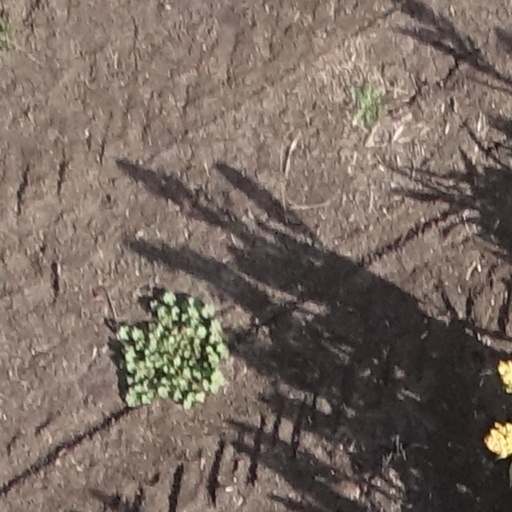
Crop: sorghum